List of Studio C episodes

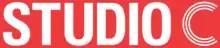
Logo of the show

"Studio C" is an American family-friendly, comedy sketch group created by Matt Meese and Jared Shores. Derek Marquis and Scott Swofferd share the job of executive producer on the show. It is produced by Meese, Luiz Malaman and BYU TV. Each half-hour long episode consists of about seven or eight comedy sketches performed by a group of comedians. Most are performed at "BYU Studios" in Provo, Utah in front of a studio audience, though some sketches get filmed off-set and are aired, pre-recorded. All of the group's sketches are distributed on BYUtv and on YouTube.